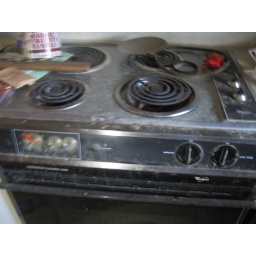
Drop in stove in kitchen